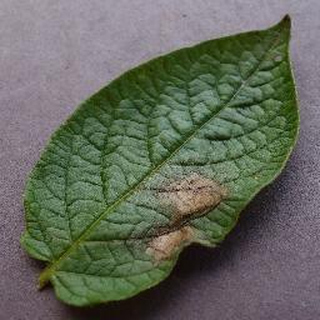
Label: potato_late_blight